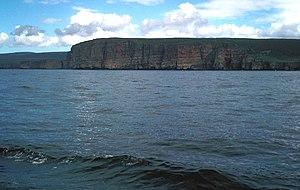
Les Orcades, en anglais Orkney, en gaélique écossais Arcaibh, sont un archipel subarctique situé au nord de l'Écosse à 16 km de la côte de Caithness. Cet archipel compte 67 îles légèrement vallonnées, dont 16 seulement sont habitées. Les quelque 20 000 Orcadiens vivent pour la plupart sur l'île principale, Mainland, d'une superficie de 523,25 km², dans les villes de Kirkwall et Stromness.